Jimmy Urine

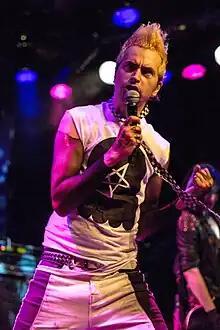
Urine performing in December 2013

James Euringer (born September 7, 1969), known professionally as Jimmy Urine, is an American musician recognized as the lead singer, programmer, and chief songwriter for the electropunk band Mindless Self Indulgence (MSI), which he co‑founded in New York City in 1997. Prior to MSI, he and his brother Markus Euringer released early recordings under the same band name in the late 1980s and early 1990. Urine has also collaborated on side projects such as The Left Rights, released a solo album under the name "Euringer" in 2018 featuring artists like Serj Tankian, Grimes, and Gerard Way, and composed for media including the video game "Lollipop Chainsaw" and the film "Guardians of the Galaxy Vol. 2" .